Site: brandenburg
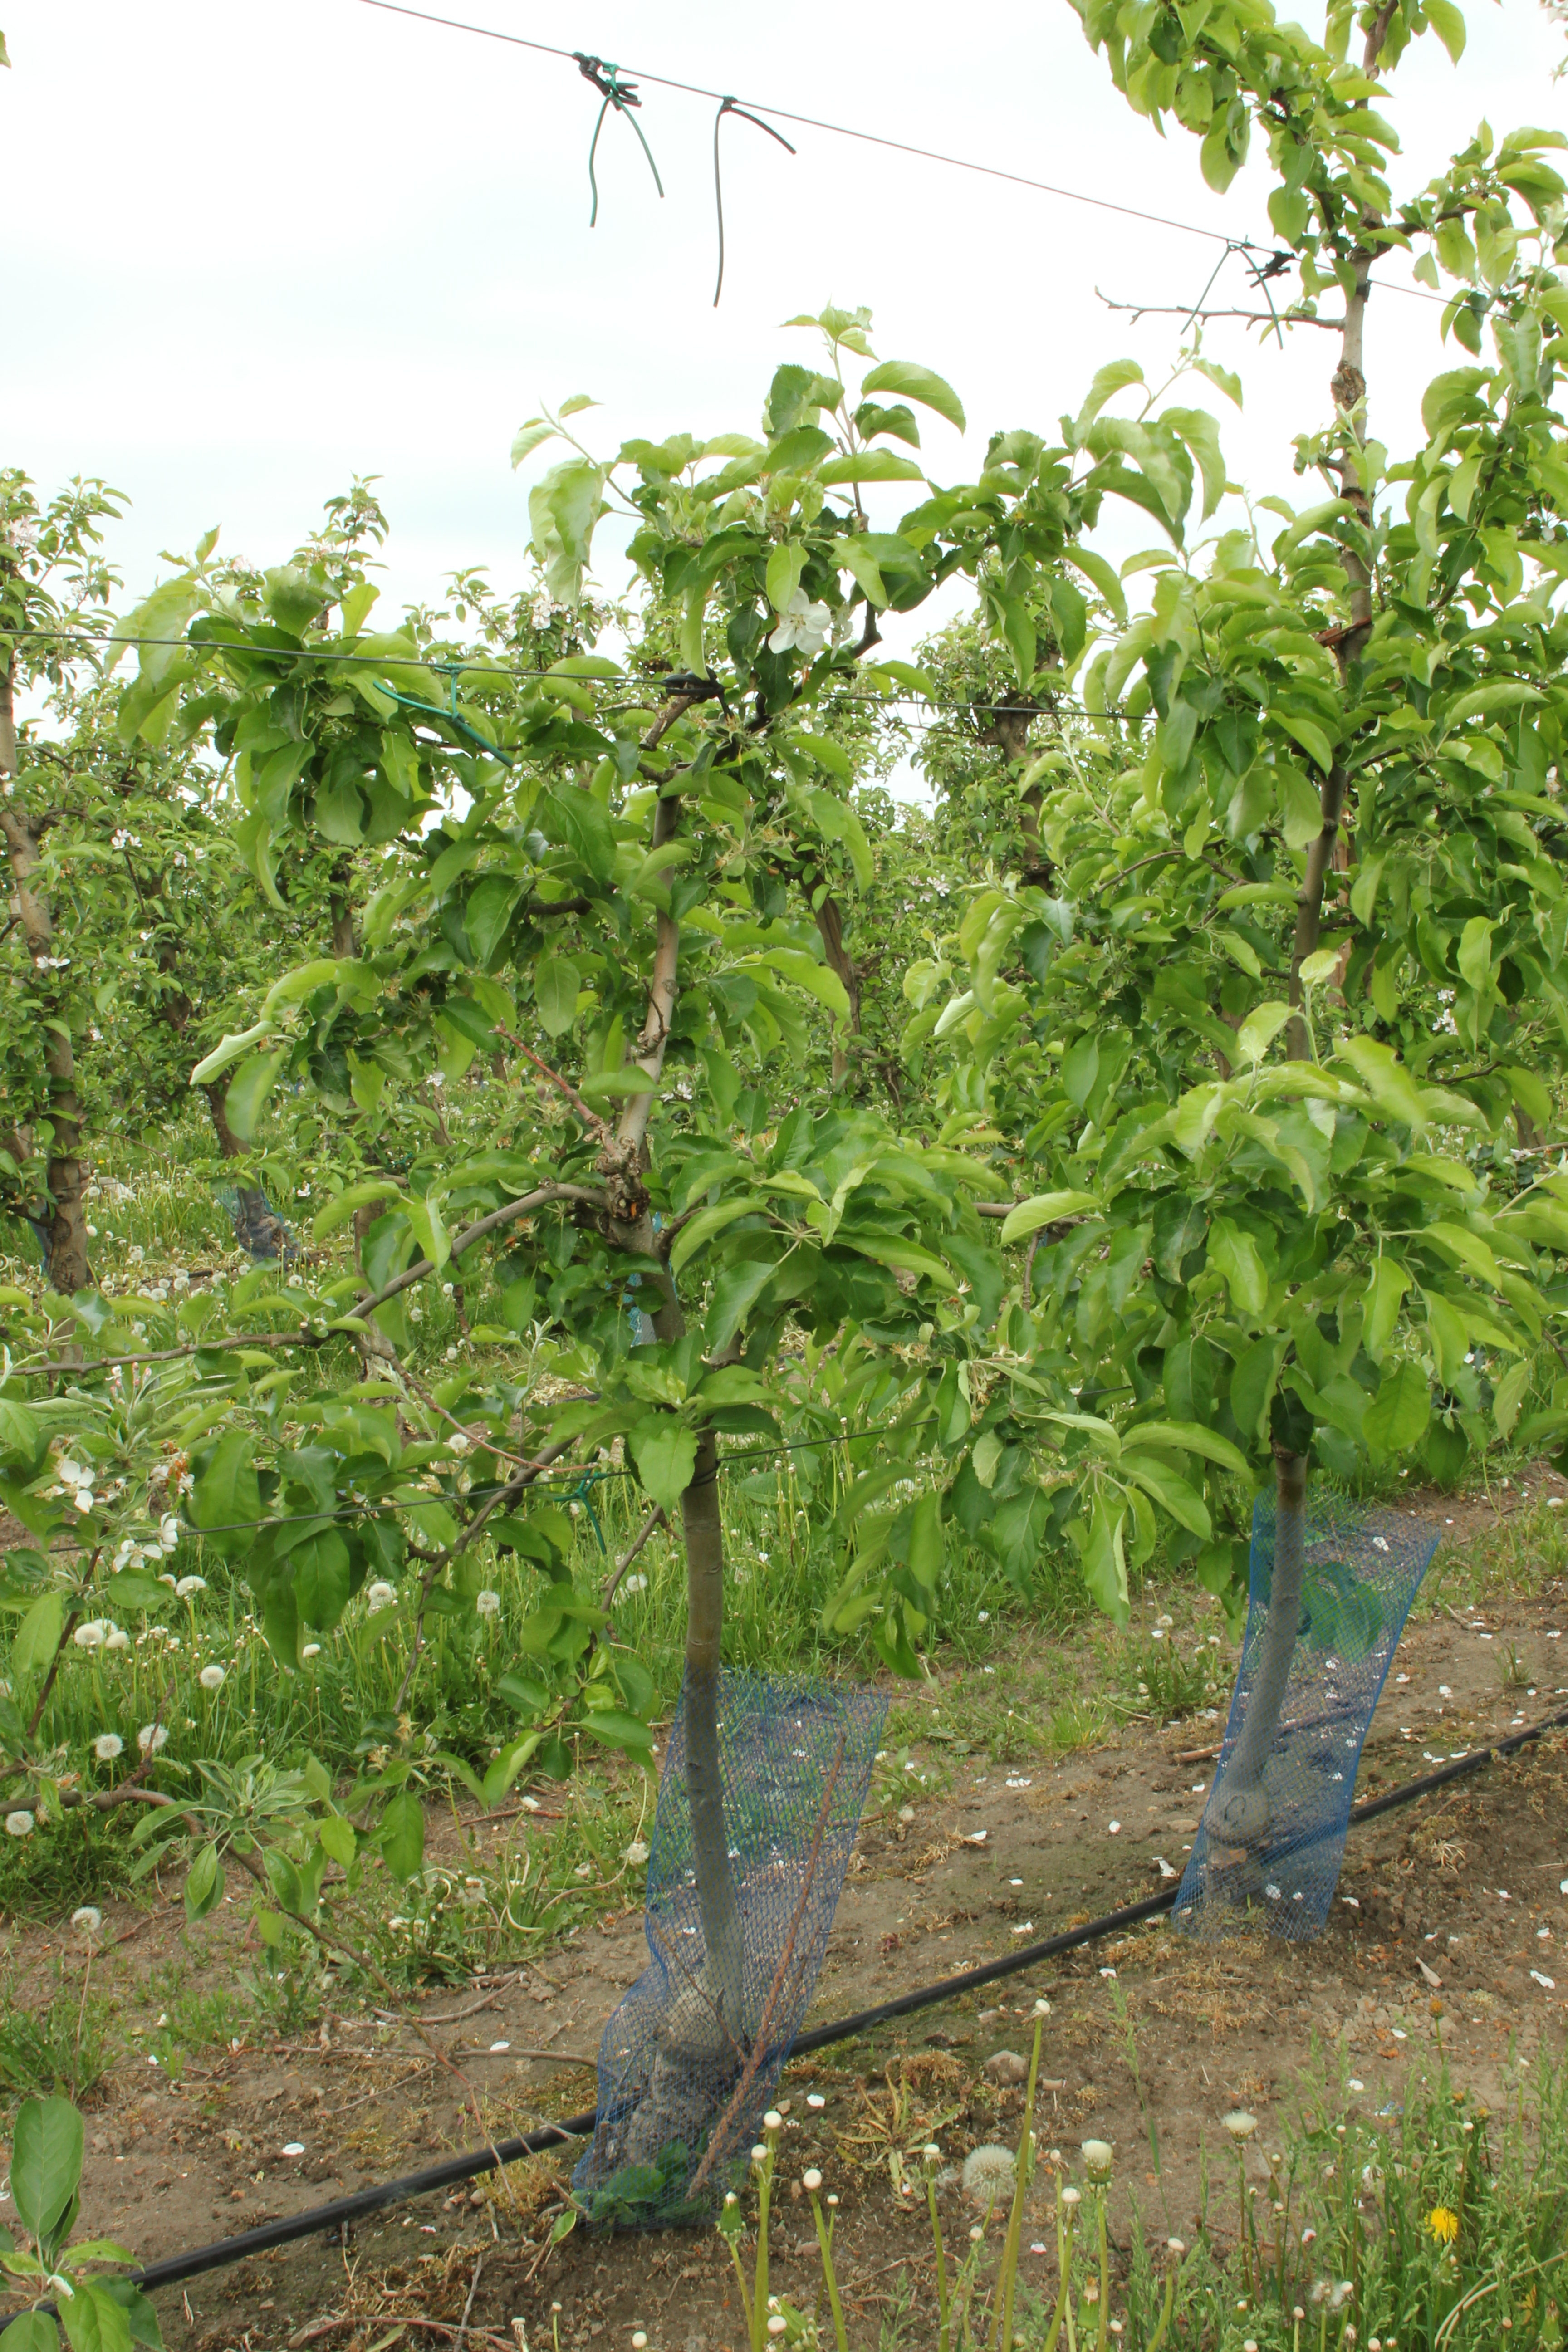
Growth stage (BBCH 67): Flowering